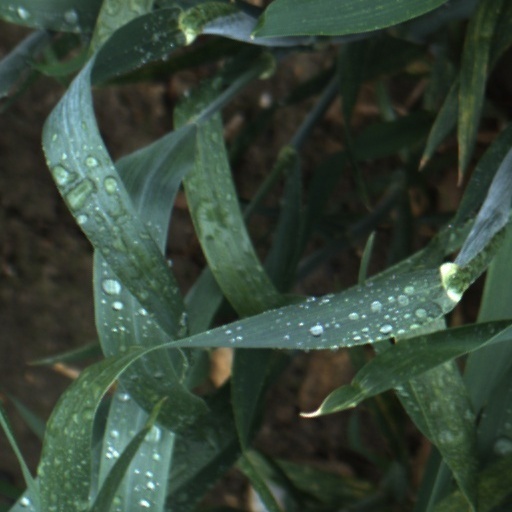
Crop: wheat